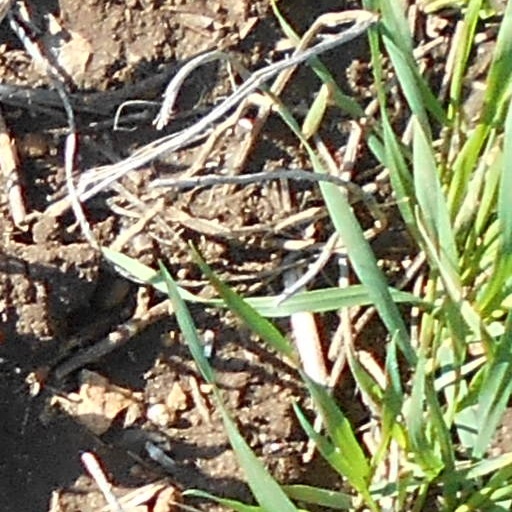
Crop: wheat